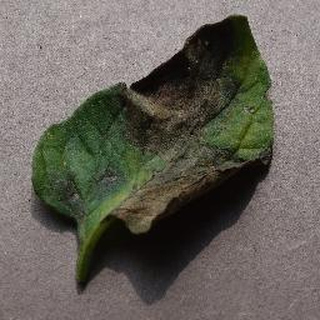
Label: tomato_late_blight